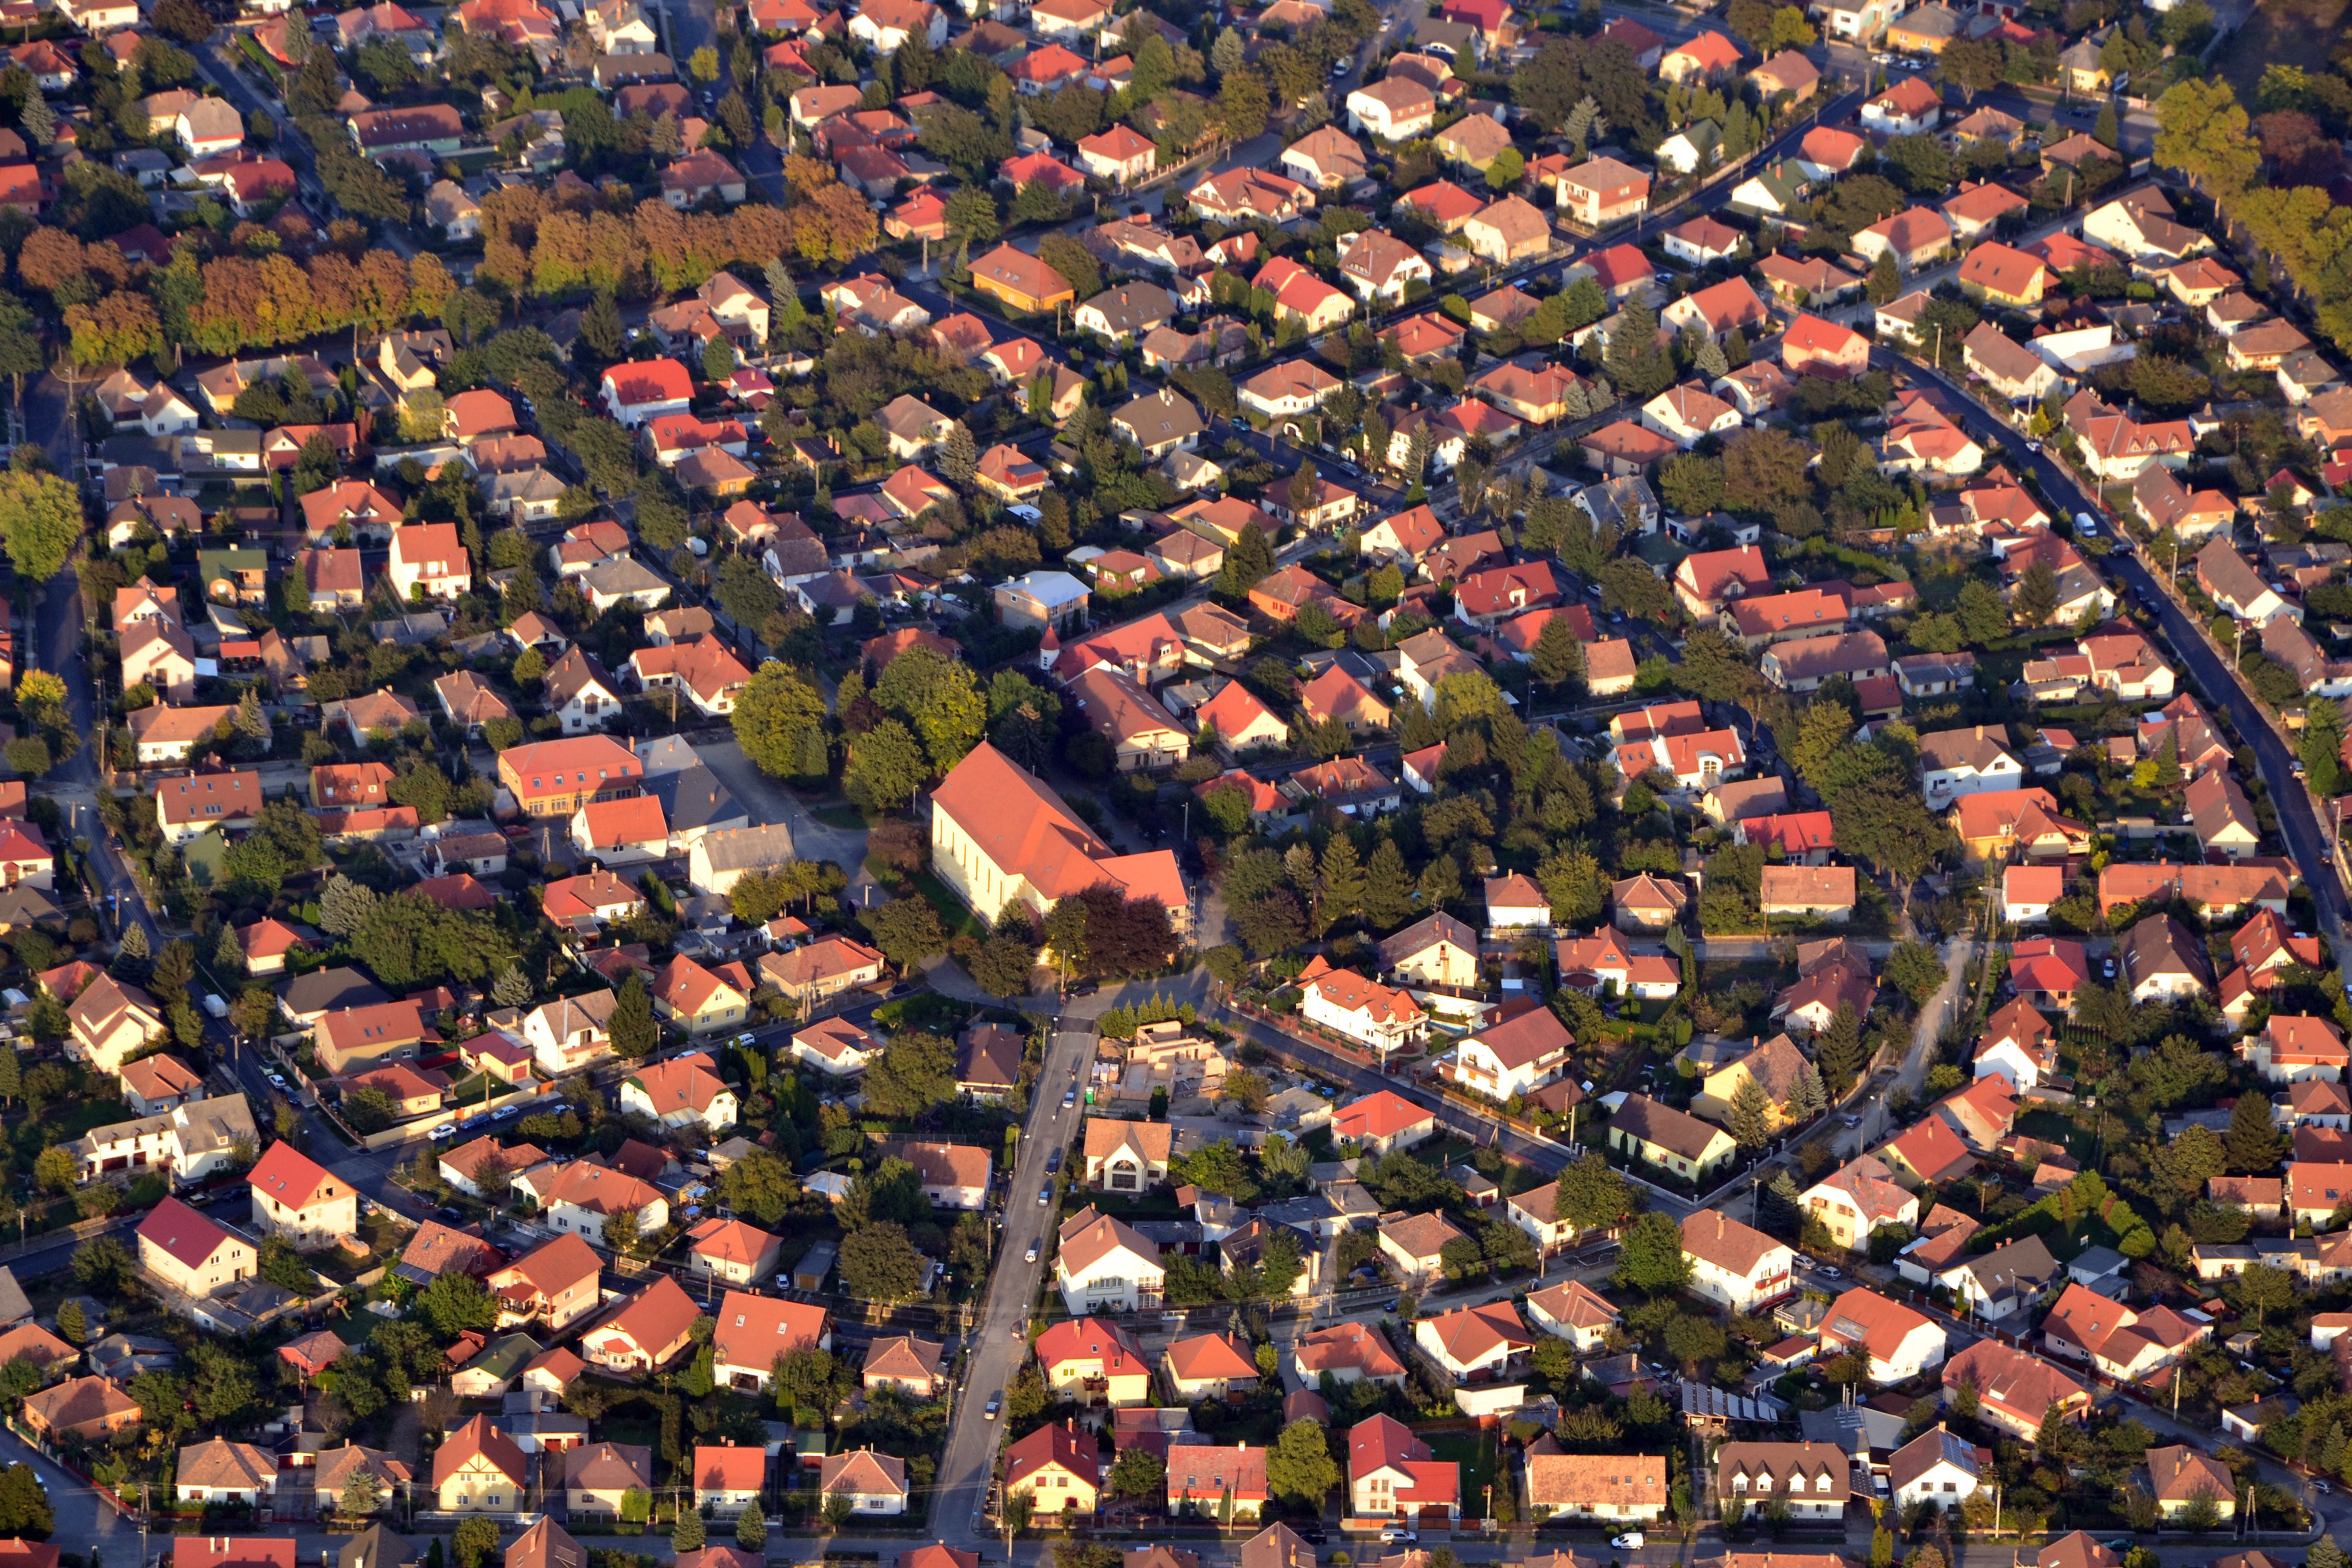
tree, photography, house, city, suburb, church, streets, buildings, roofs, metropolis, neighbourhood, family house, bird's eye view, aerial photography, urban area, pecs, residential area, baranya, garden city